Sky position (RA, Dec in degrees): 197.154, 21.295
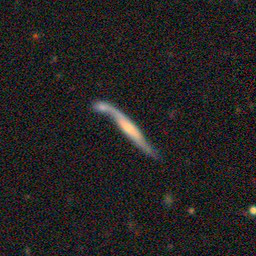
Galaxy morphology: Disturbed Galaxies